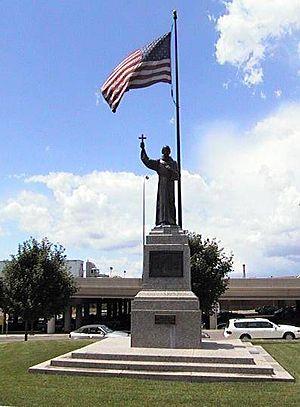
Statue du père Hennepin
Louis Hennepin, né le 12 mai 1626 à Ath dans le comté de Hainaut et mort le 5 décembre 1704 à Rome, en Italie, est un prêtre franciscain, missionnaire et explorateur des terres intérieures de l'Amérique du Nord.
La ville de Minneapolis est le siège du comté de Hennepin dans l'État du Minnesota, aux États-Unis.